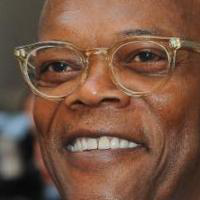
Age group: age 56-65